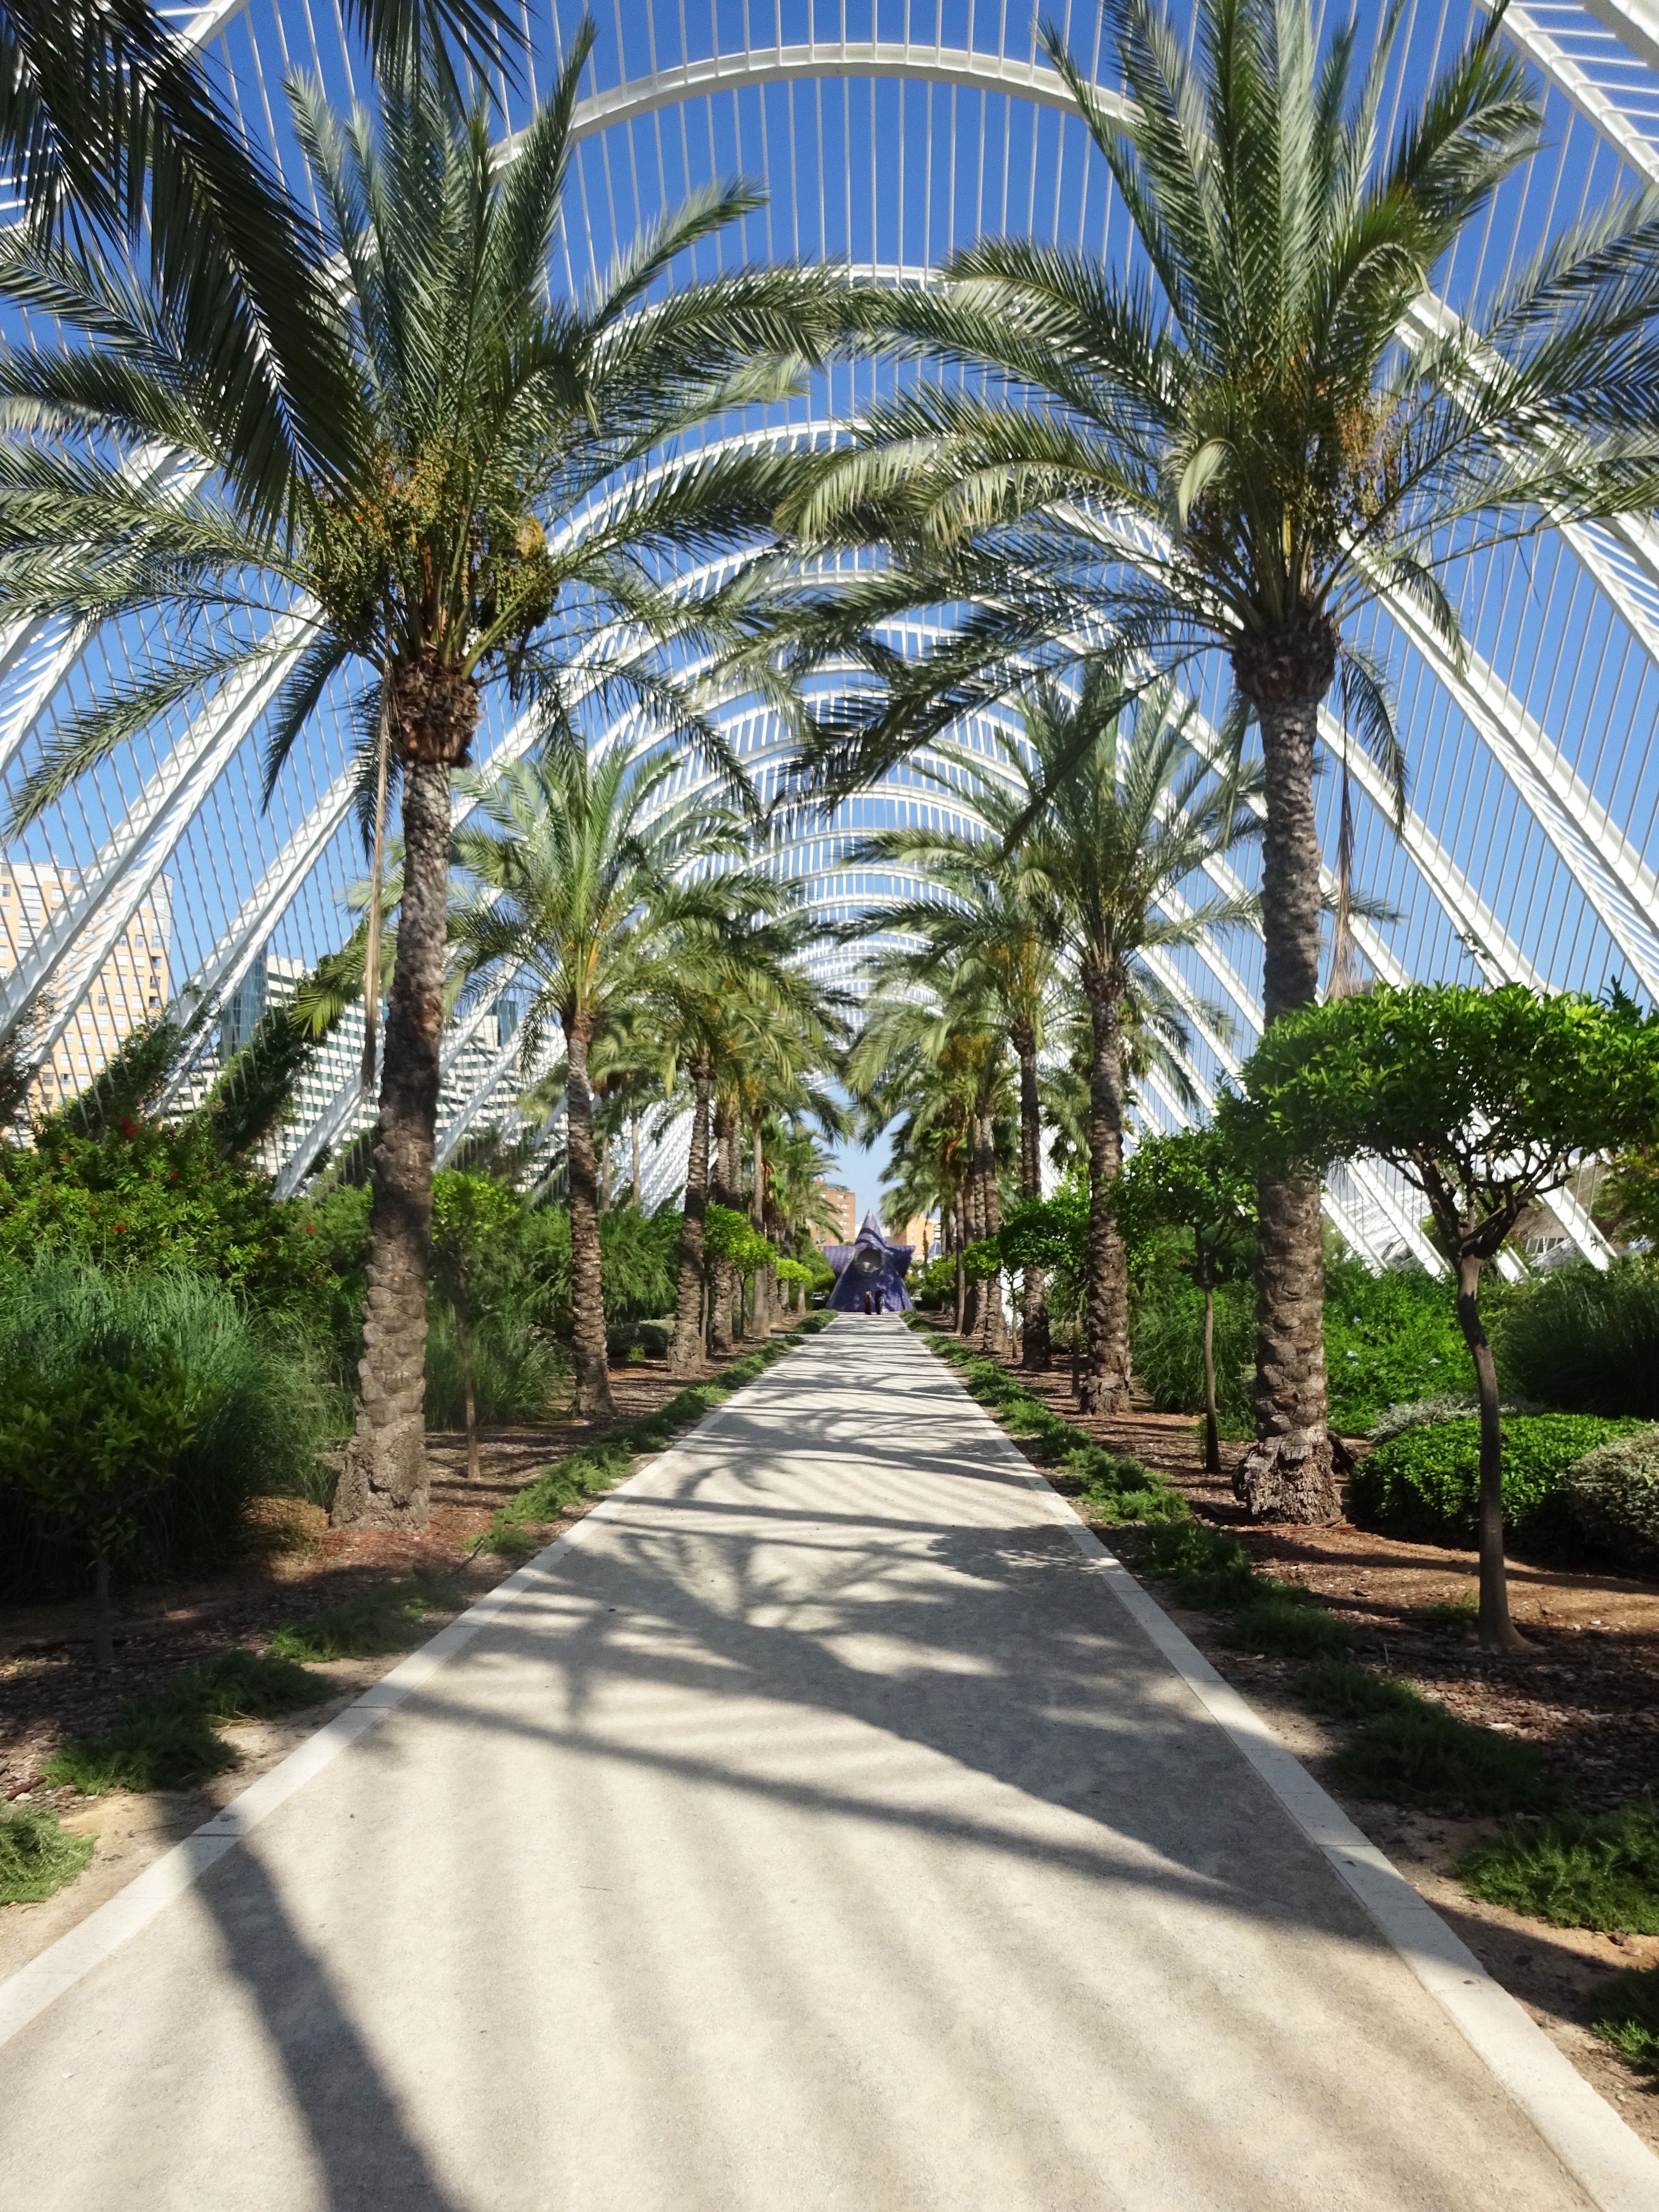
tree, plant, flower, walkway, vacation, botany, garden, plantation, botanical garden, date palm, woody plant, arecales, palm family